Heinrich Zemo

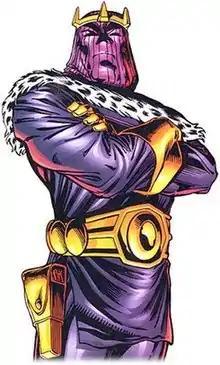
Heinrich's original costume

Heinrich Zemo, the 12th Baron Zemo, was one of the top scientists in the Nazi Party. Zemo fought both Captain America and his allies the Howling Commandos during World War II. A brilliant and sadistic scientific genius, Zemo created many weapons of mass destruction for Hitler's army, including a large-scale death ray cannon, a disintegration pistol that was a miniaturized version of his death ray, and primitive androids of considerable strength and durability. Heinrich's intelligence was only matched by his sadism, as he routinely tested his deadly weapons on innocent people, both prisoner and civilian, inside the Third Reich. This ultimately came to a head during an early encounter with the Howling Commandos, when Zemo decided to test an experimental death ray cannon on a nearby German town. The death ray killed hundreds of innocent German civilians as a result, making Zemo a mass murderer. Though he arrogantly believed that he could frame the Allied Forces for his act of mass murder, Nick Fury and the Howling Commandos exposed Zemo's role in the town's destruction, resulting in Zemo becoming a reviled figure throughout Europe, even amongst his fellow Germans.